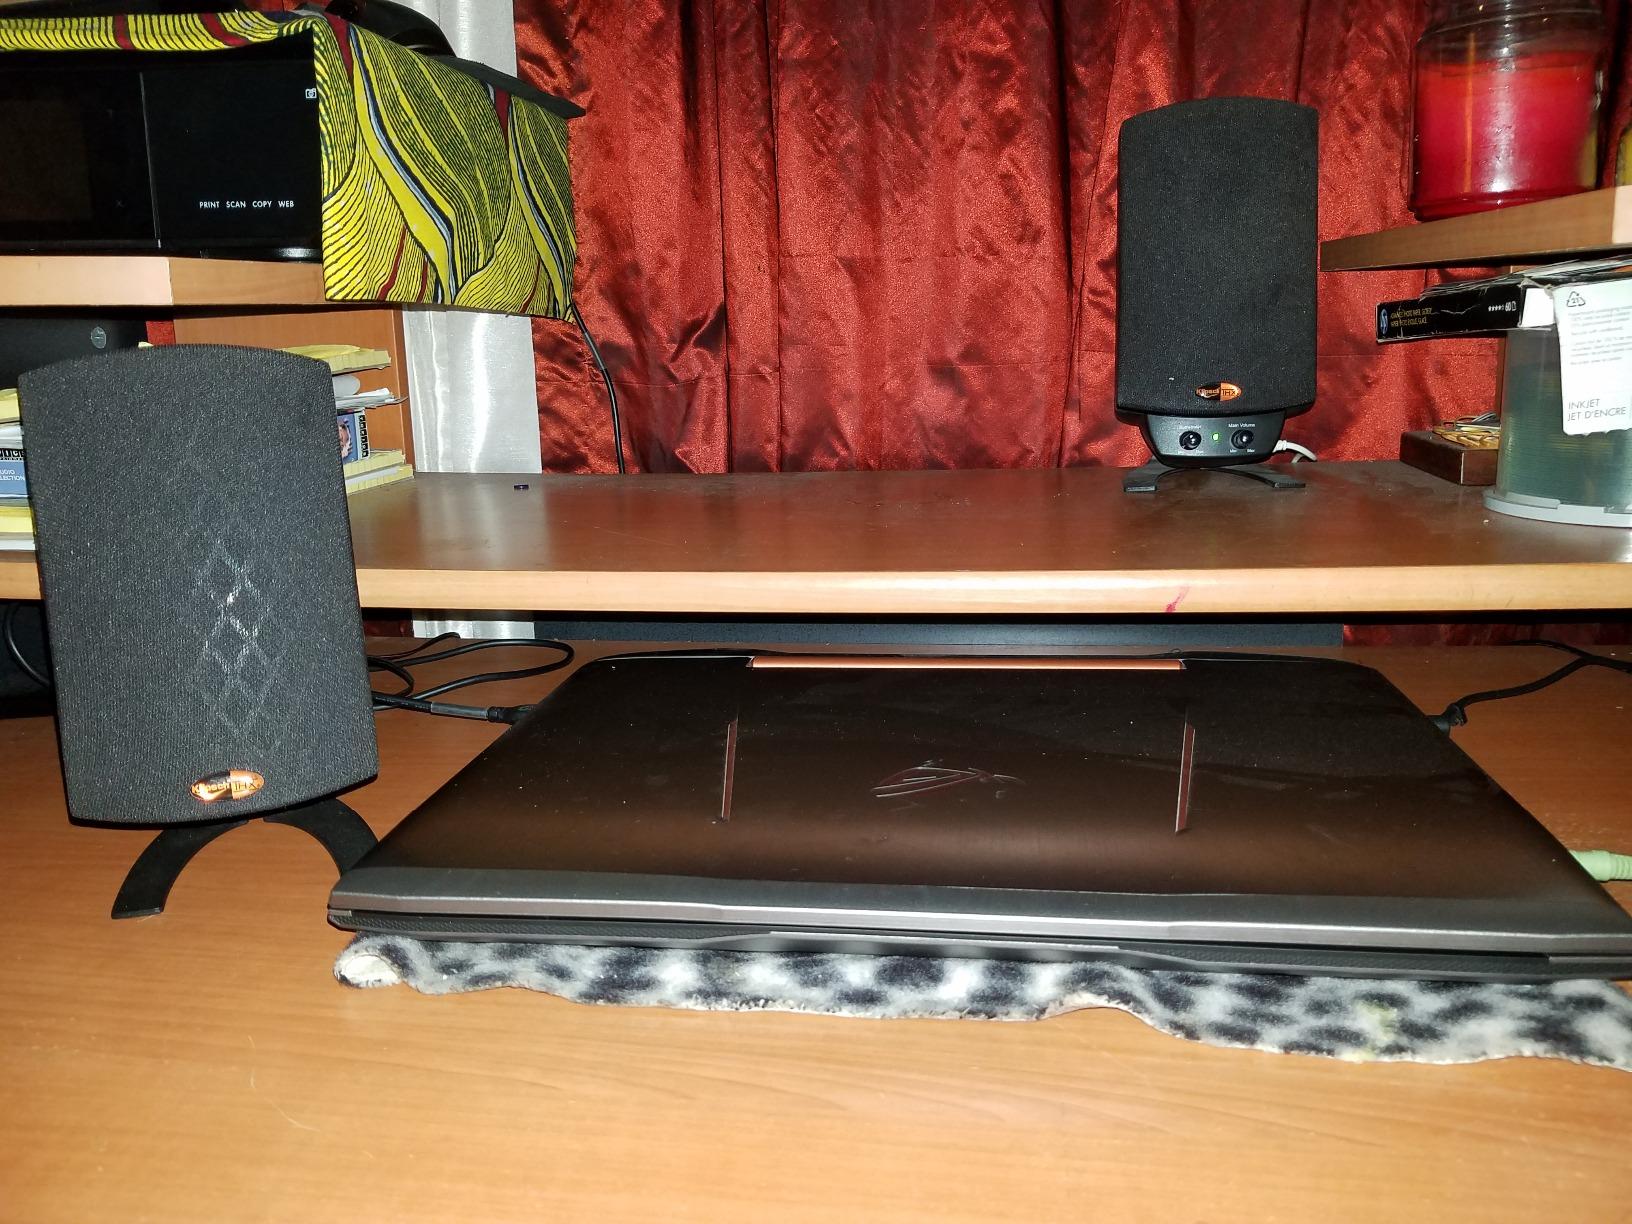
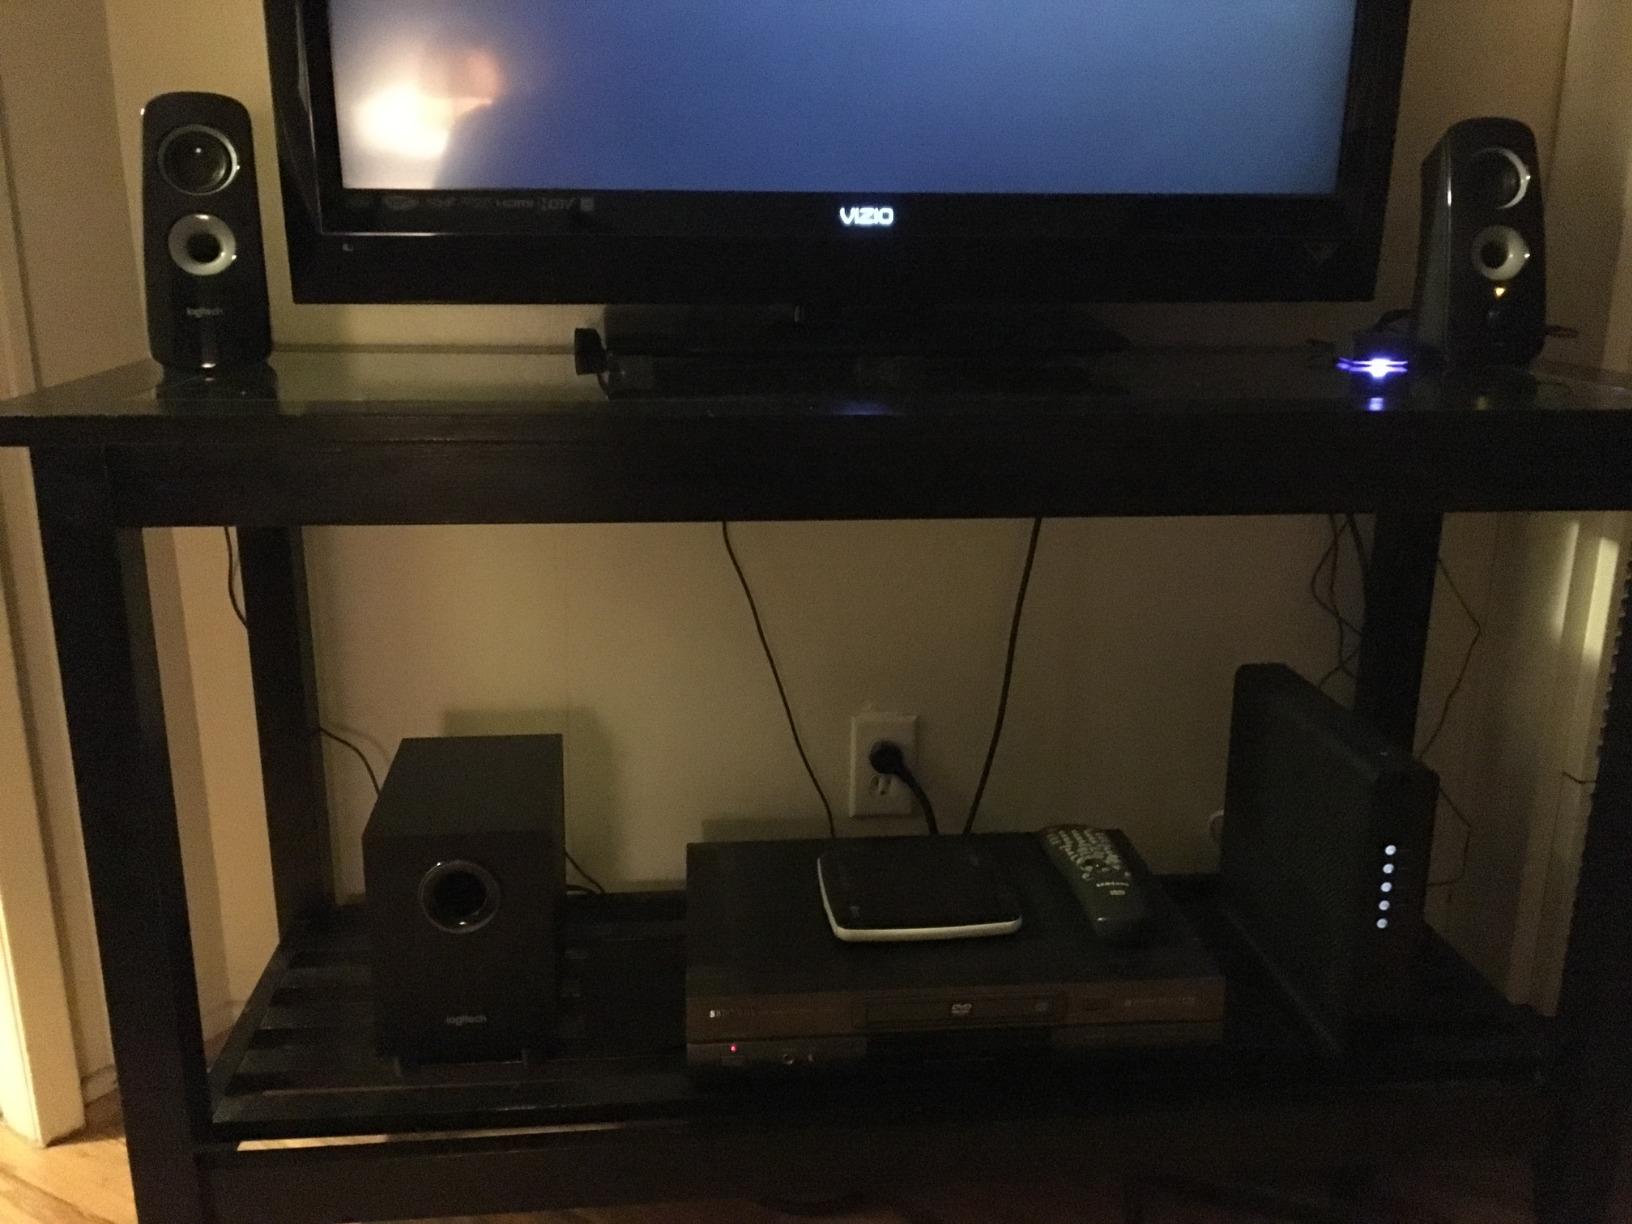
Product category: speaker
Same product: no